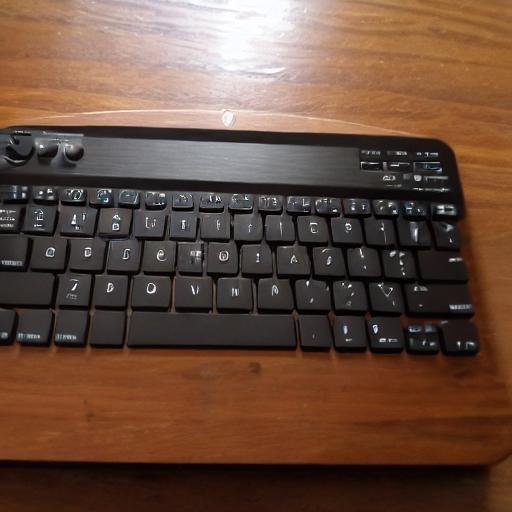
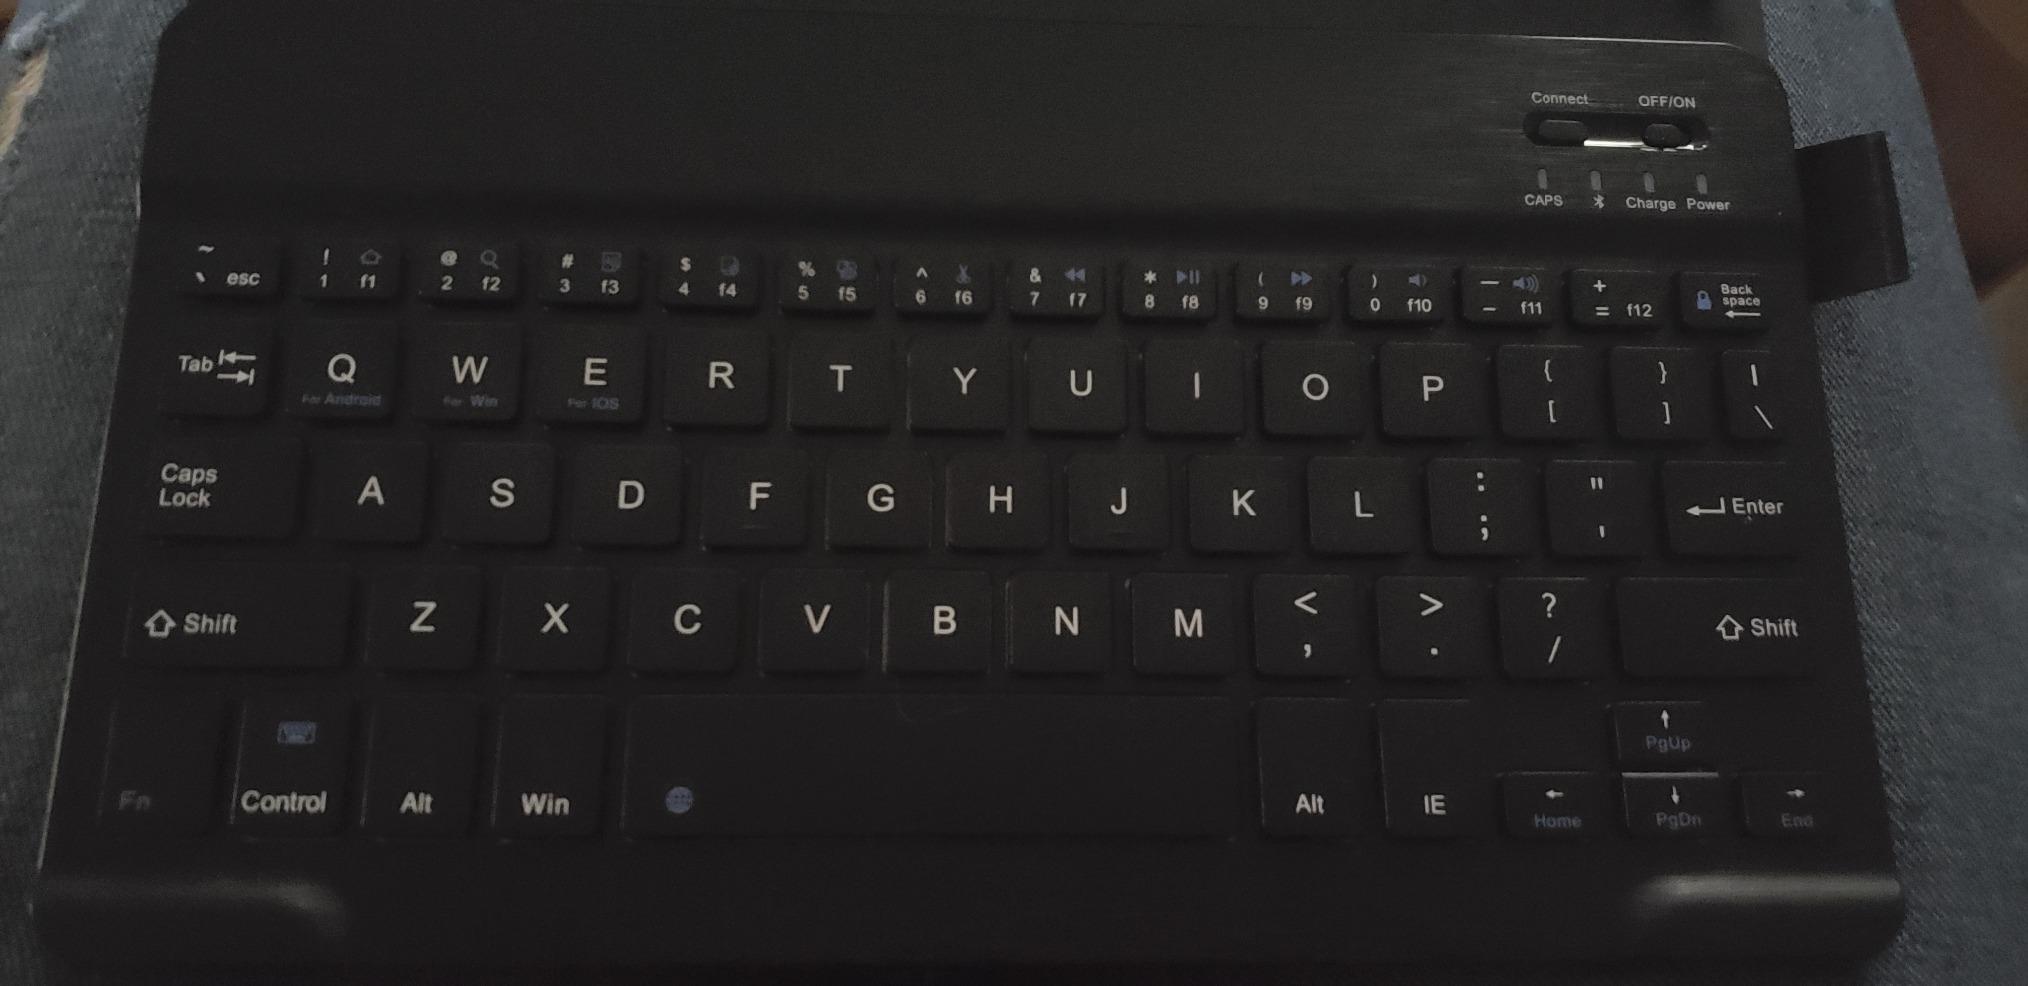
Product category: keyboard
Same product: no